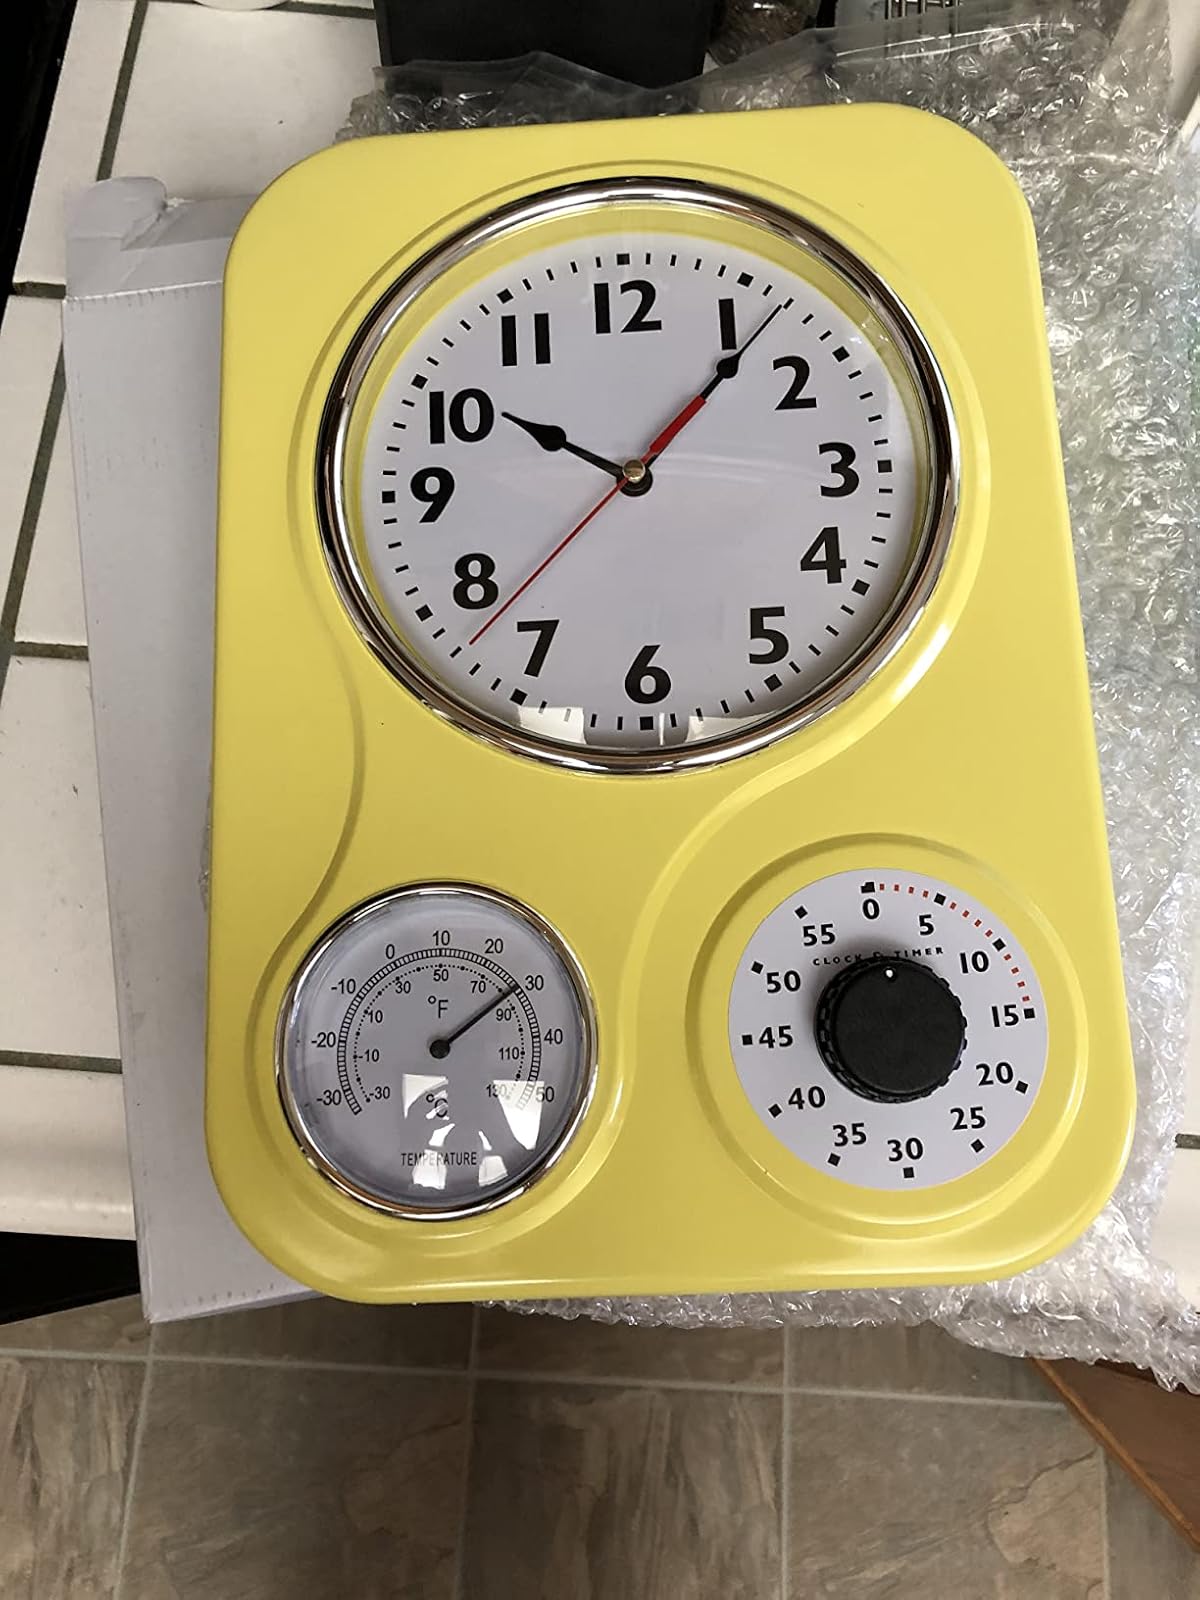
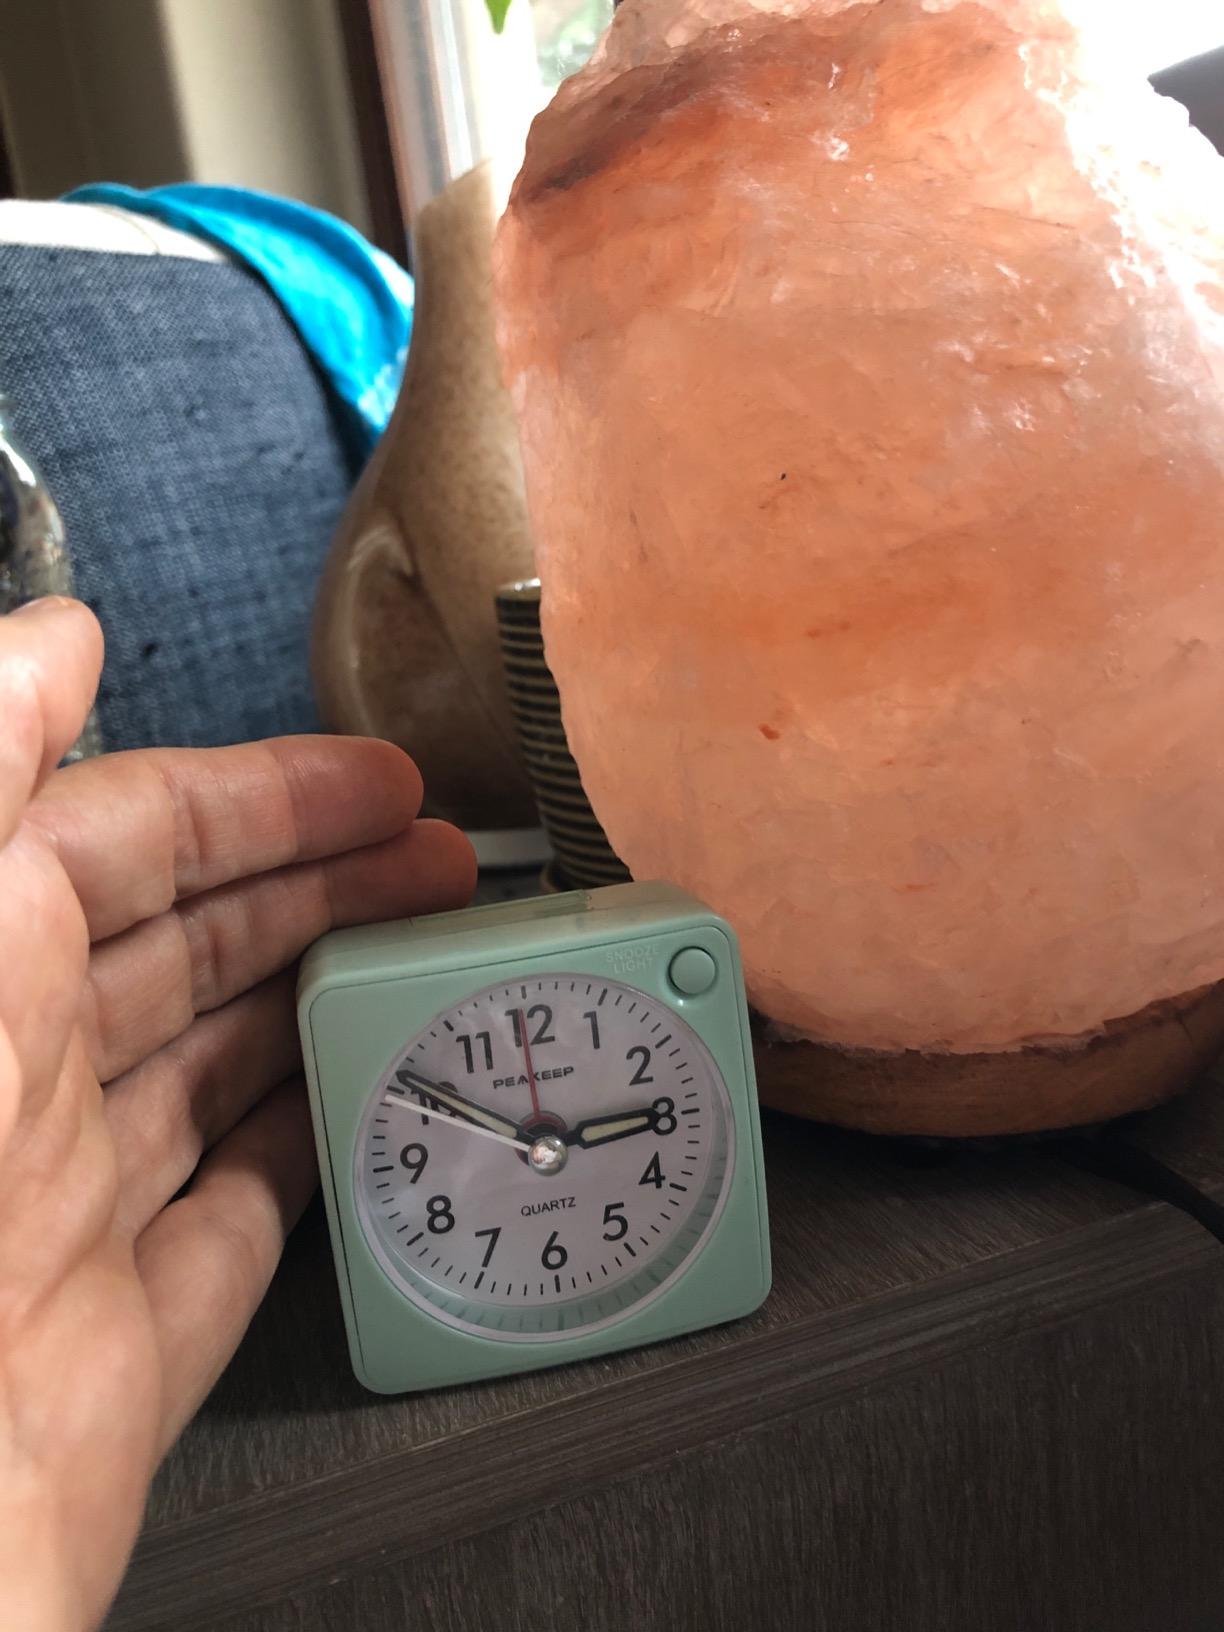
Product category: clock
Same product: no